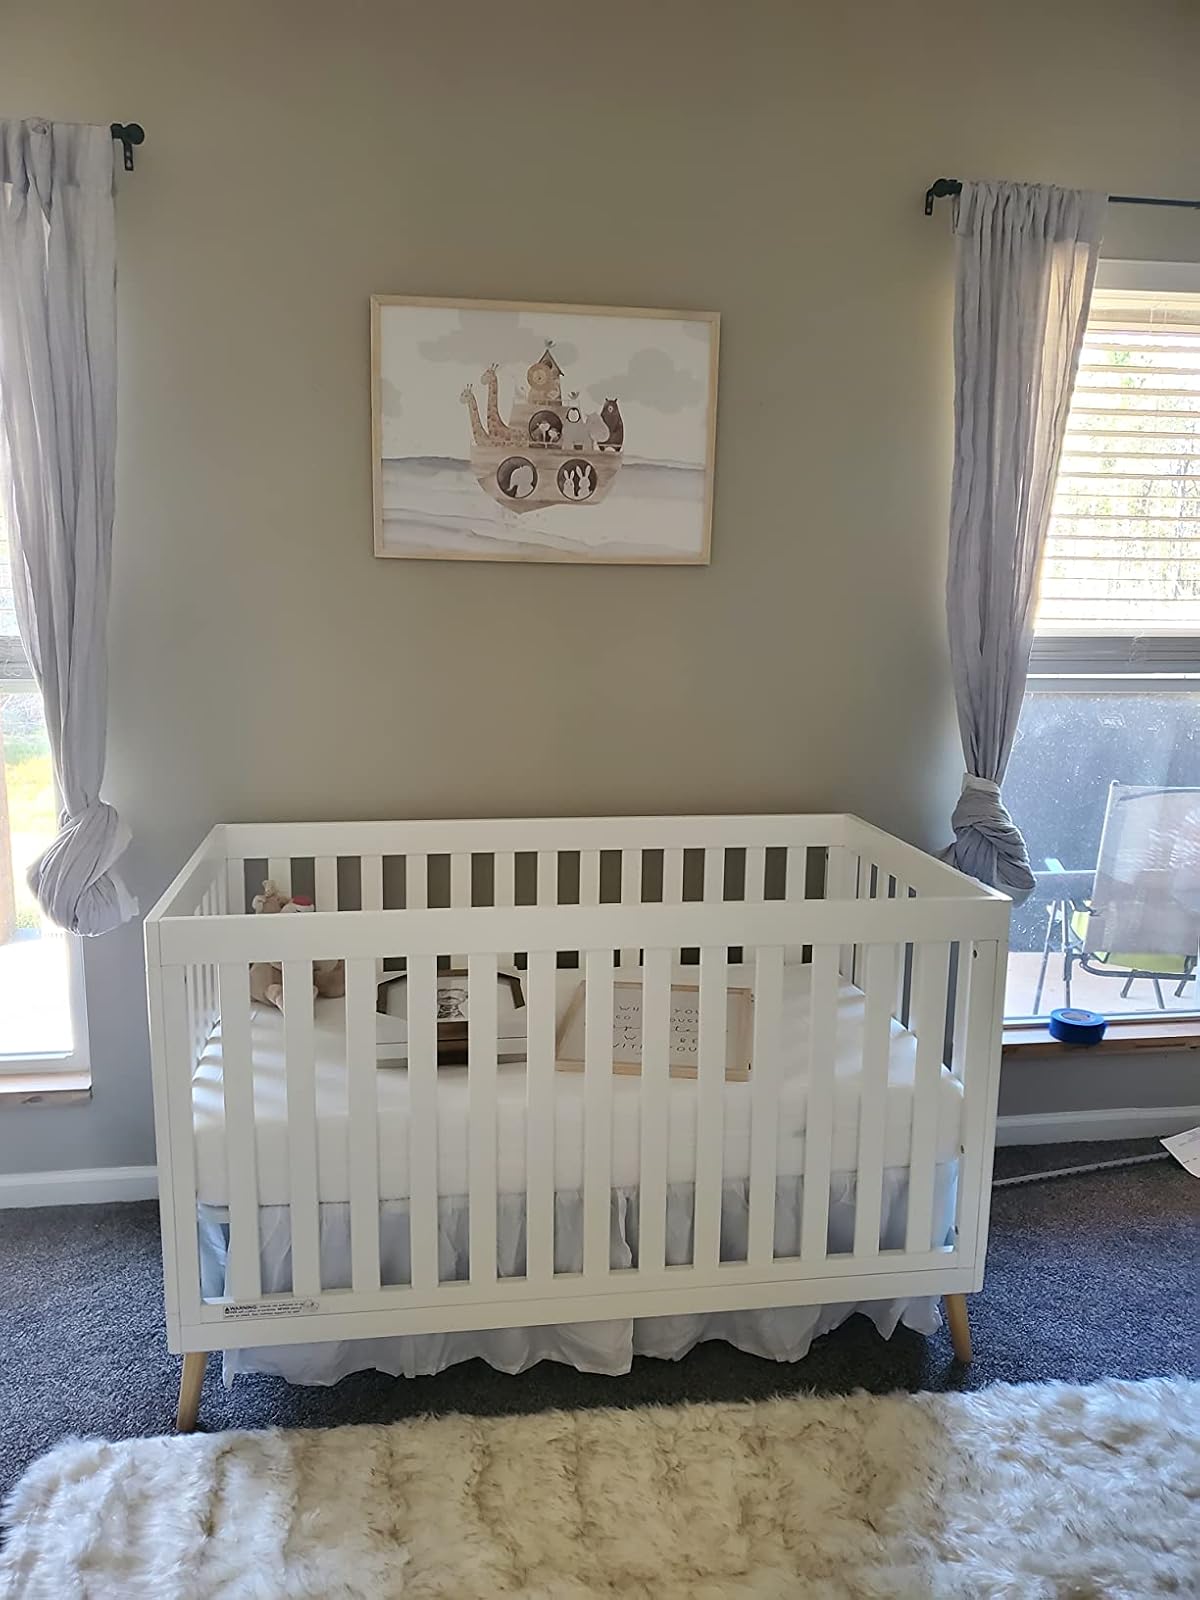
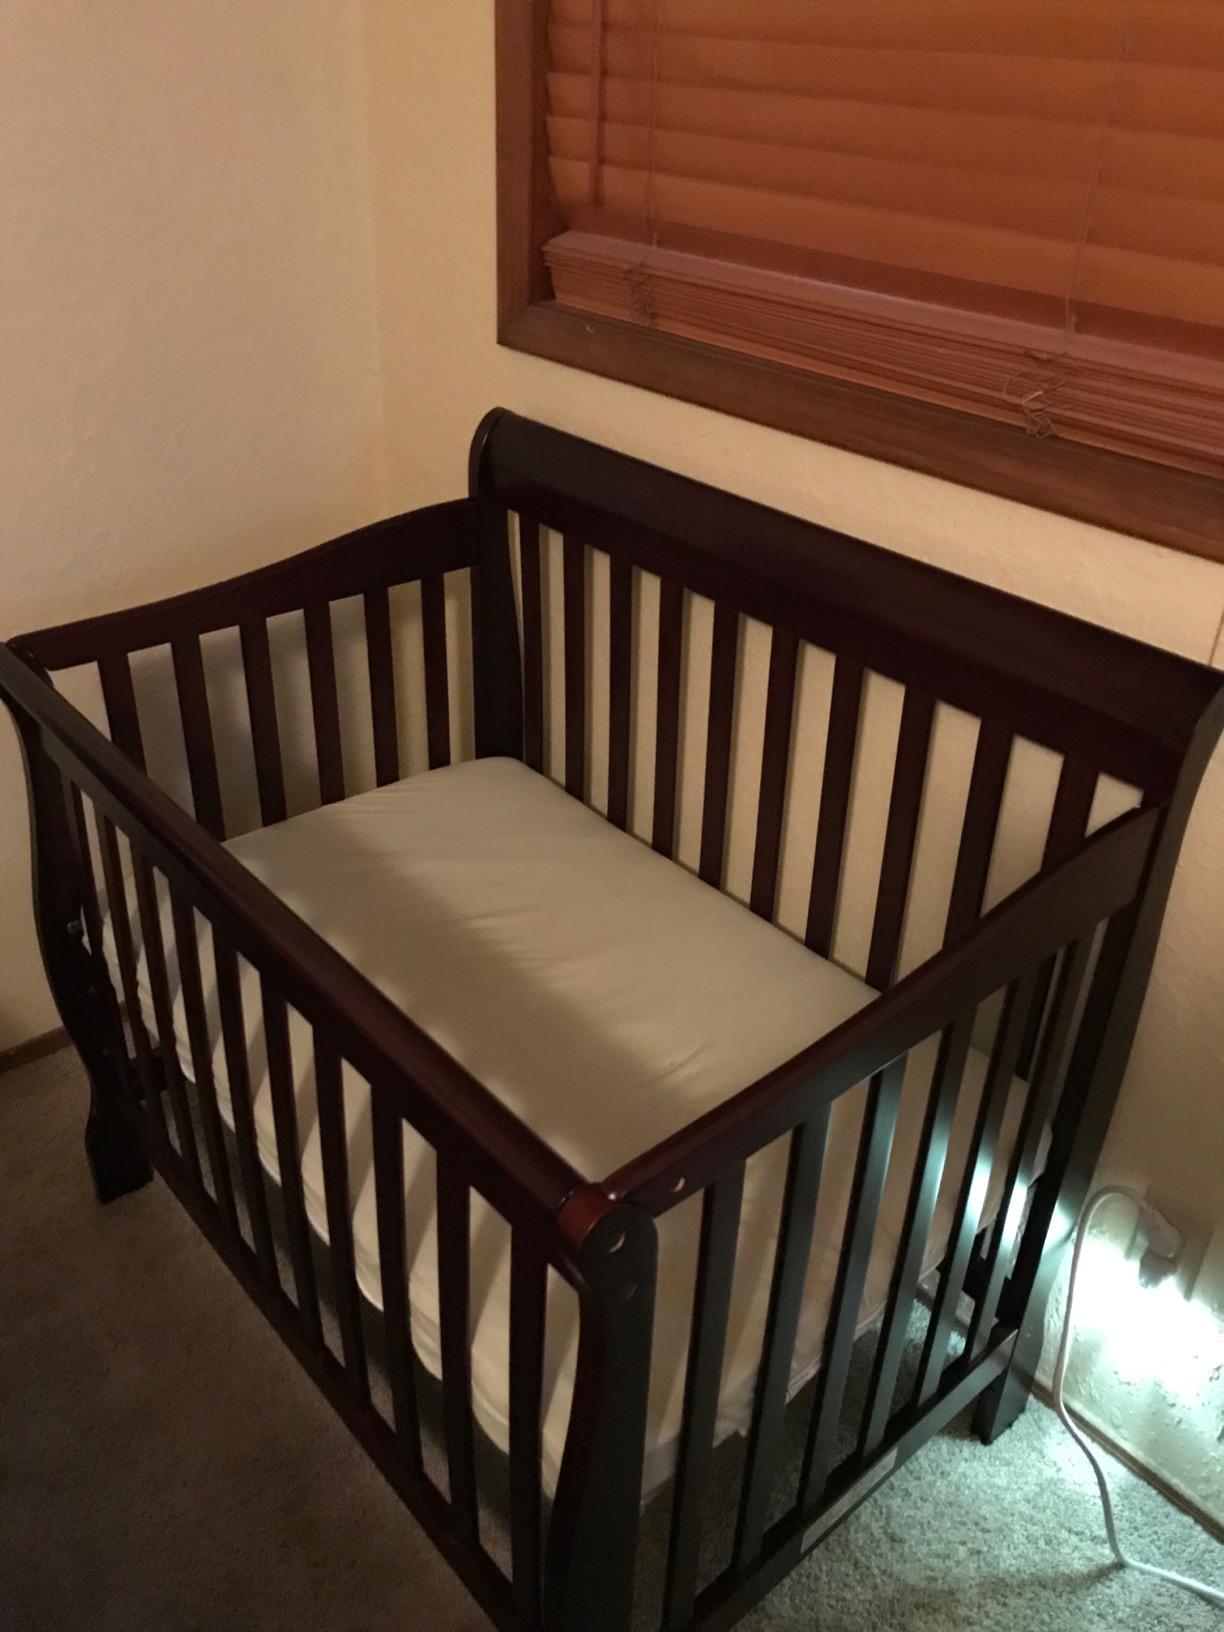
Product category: products_crib
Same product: no